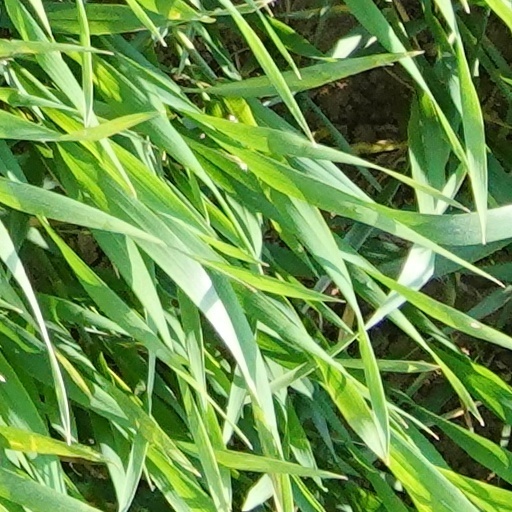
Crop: wheat